Battle of Leipzig

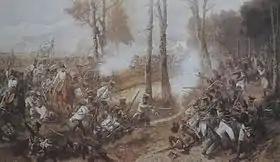
Troops of the 19th Hungarian Regiment engaging French infantry

The bloodiest fighting of the battle occurred in Probstheida, a village just southeast of Leipzig. Here, about 60,000 soldiers under Barclay were marching and advancing towards the village in two columns, one under von Kleist advancing through Wachau, and one under General Wittgenstein advancing through Liebertwolkwitz. Barclay was pressured by the monarchs, especially Alexander I, to take the village since it was the key to the positions of Napoleon's troops, and although von Kleist opposed this, the monarchs' orders were paramount, so Barclay had to follow their orders anyway.